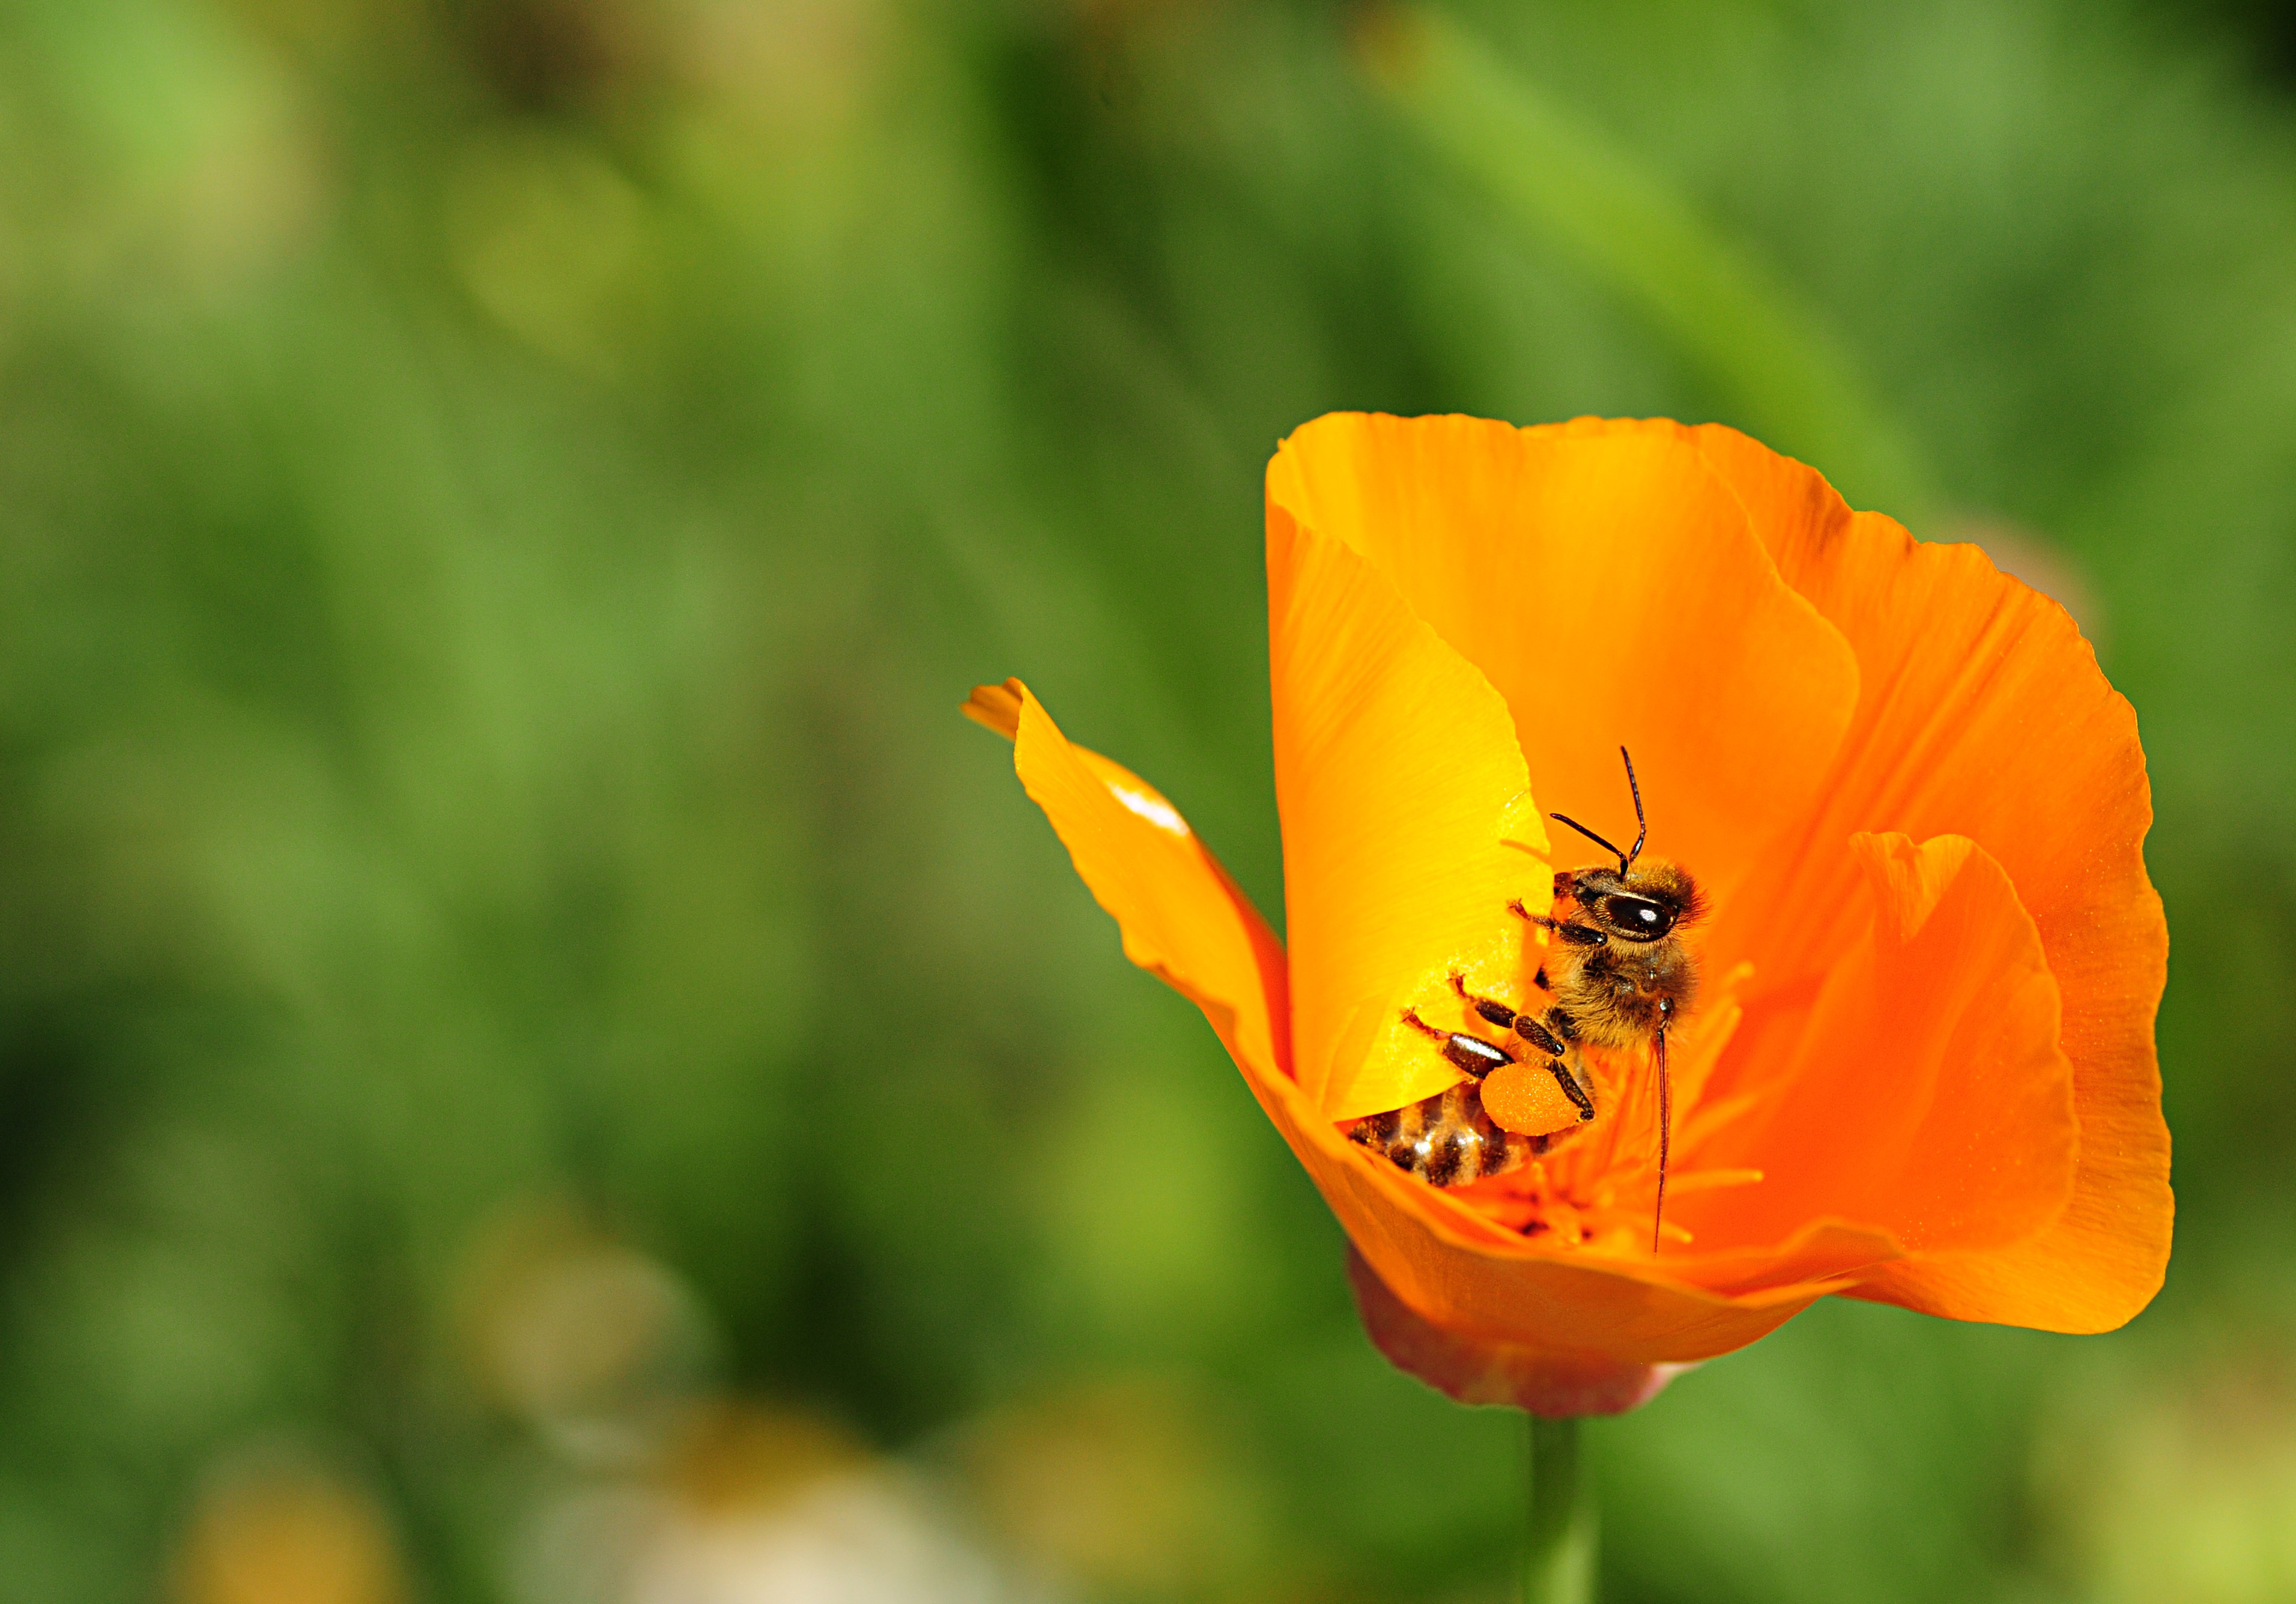
nature, plant, field, photography, meadow, prairie, flower, petal, pollination, insect, macro, botany, yellow, close, flora, wildflower, flowers, close up, bee, poppy, coquelicot, nectar, macro photography, flowering plant, eschscholzia californica, plant stem, land plant, poppy family